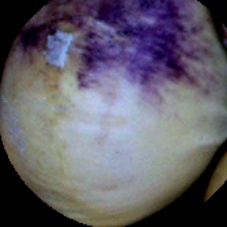
Label: Spotted